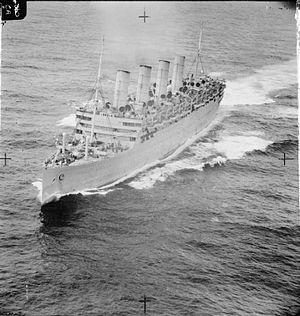
Le RMS Aquitania est un paquebot transatlantique britannique de la Cunard Line en service de 1914 à 1950. Il est construit dans la lignée du Lusitania et du Mauretania, tout en étant nettement plus grand et luxueux, mais moins rapide. Mis en service fin mai 1914, il n'a le temps de faire que trois traversées augurant d'un succès encourageant, avant le début de la Première Guerre mondiale. Durant le conflit, le paquebot, d'abord transformé en croiseur auxiliaire sans être utilisé comme tel, sert de transport de troupes et de navire-hôpital, notamment dans le cadre de la bataille des Dardanelles.